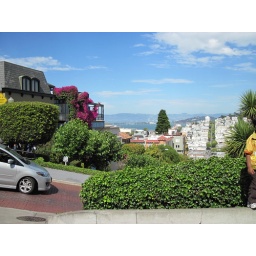
A day walking around SF. Random pictures of beautiful building and steetsA day walking around San Francisco. Random pictures of beautiful streets and buildings.